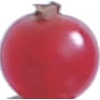
Label: Redcurrant 1